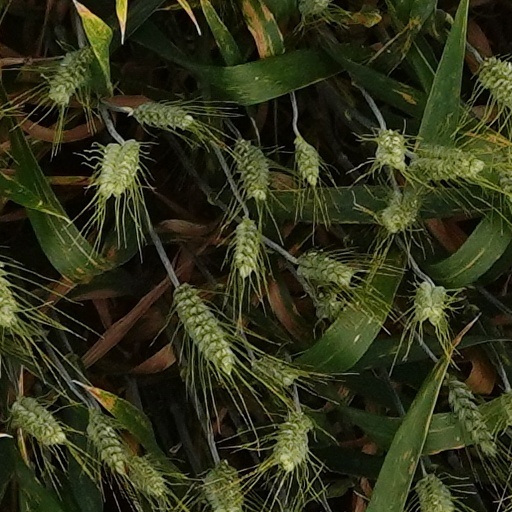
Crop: wheat